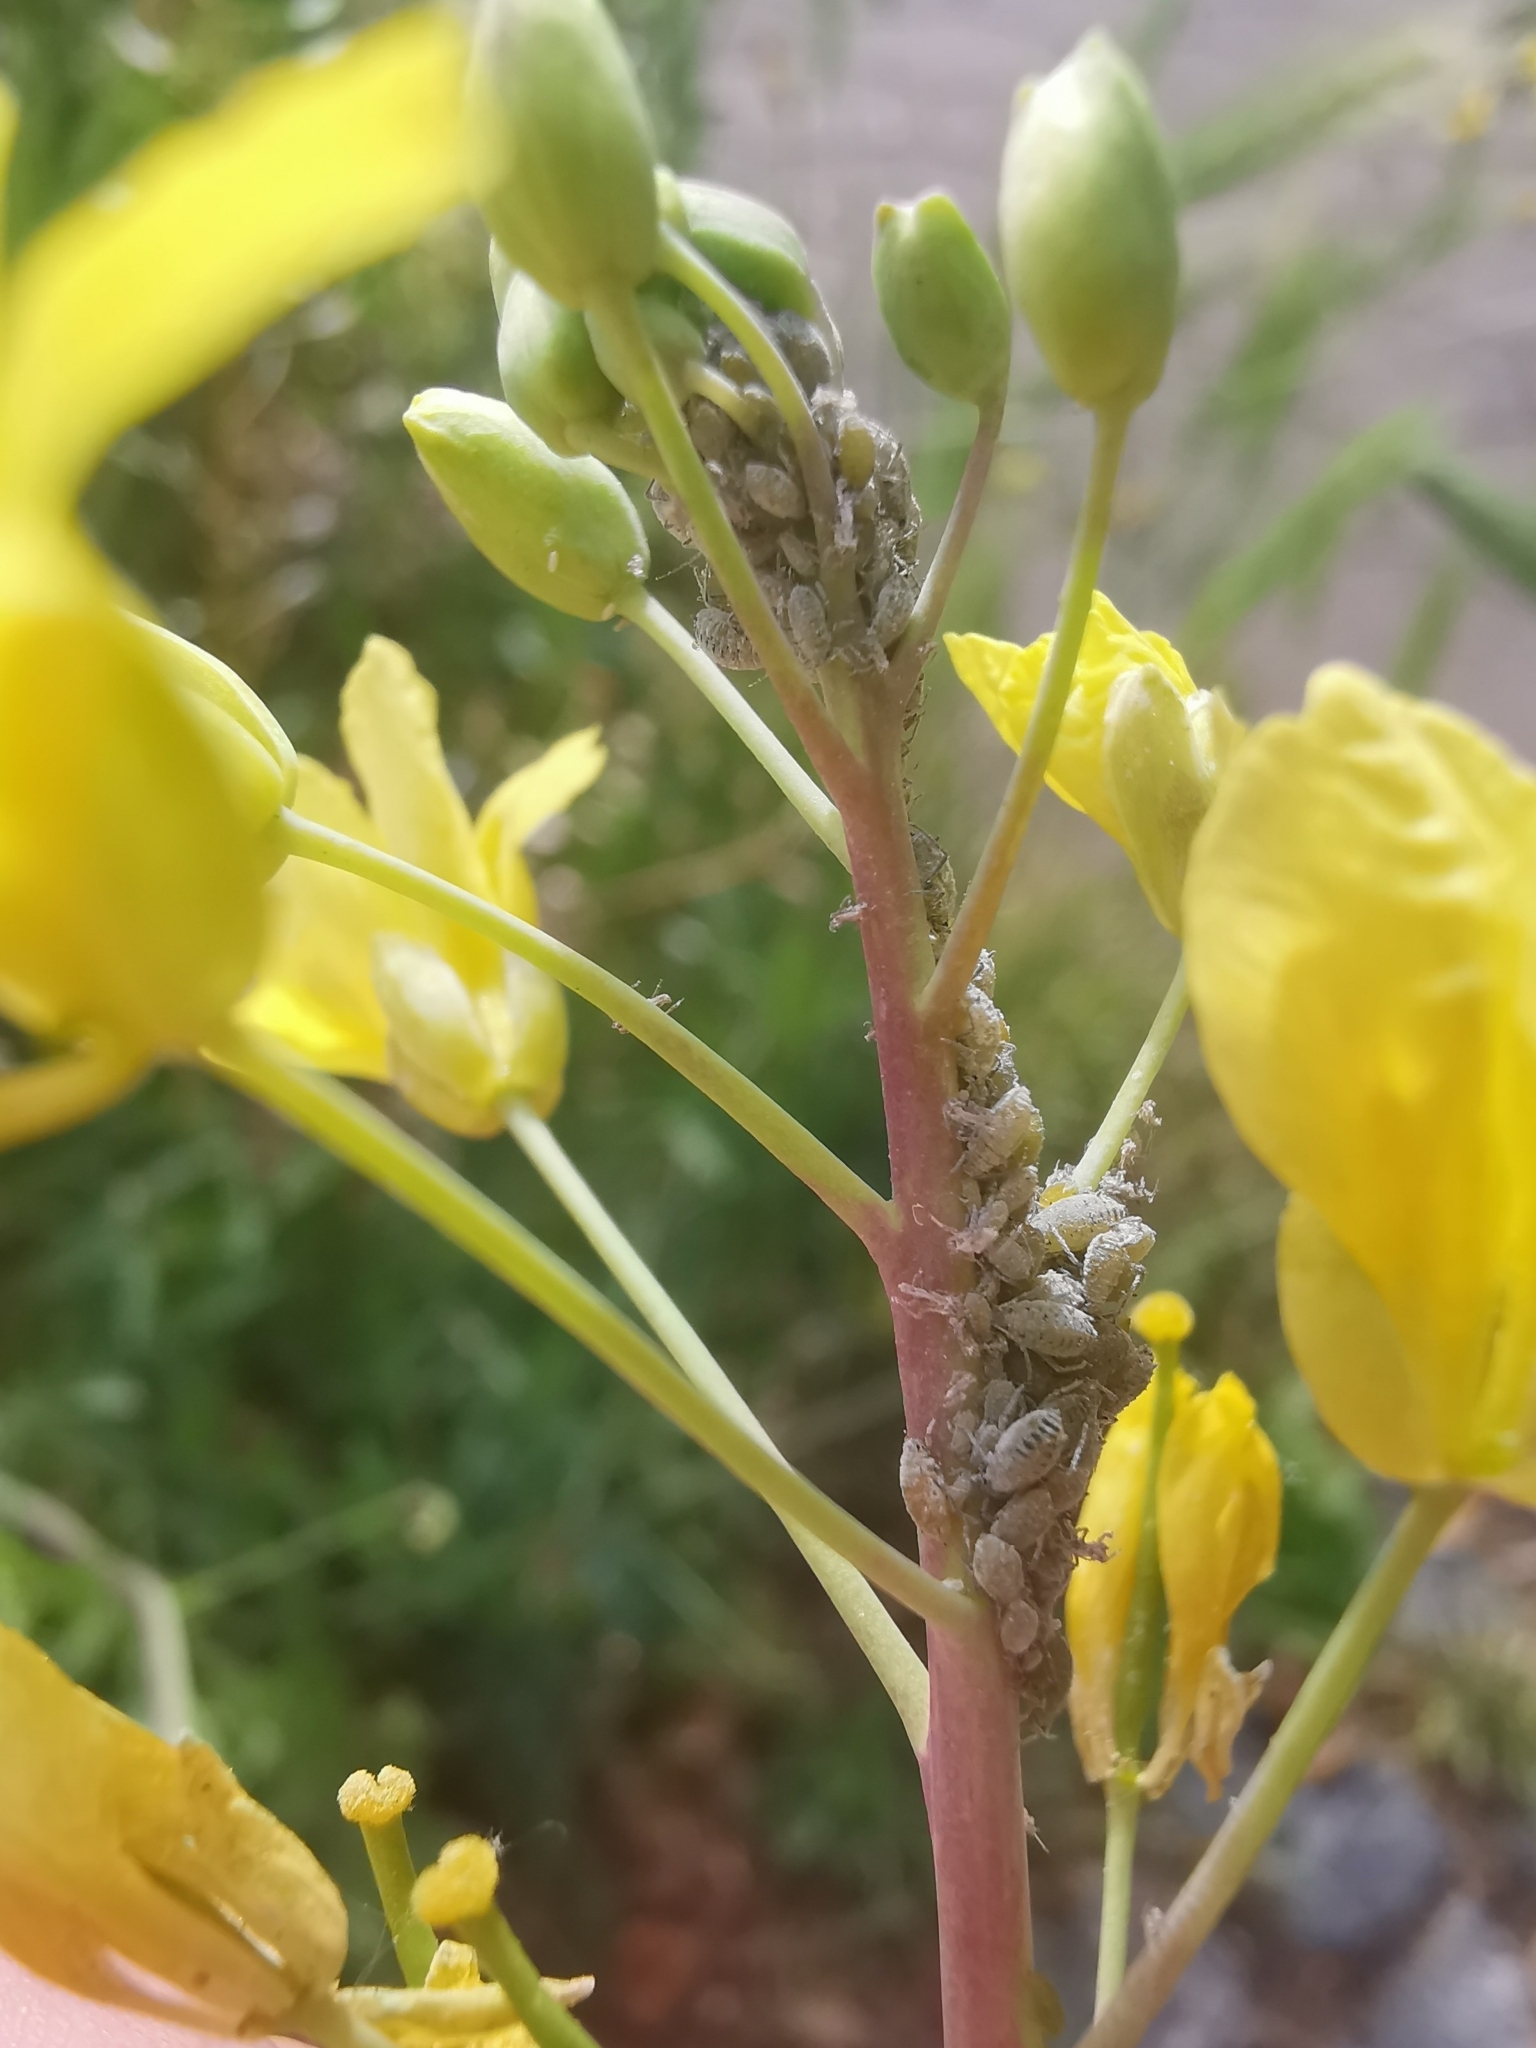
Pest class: cabbage_aphid